Rajabhat Phranakhon MRT station

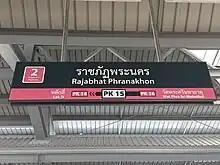
Signage

Rajabhat Phranakhon station is a Bangkok MRT station on the Pink Line. The station is located on Chaeng Watthana Road, near Phranakhon Rajabhat University in Lak Si district, Bangkok. The station has four exits. It opened on 21 November 2023 as part of trial operations on the entire Pink Line.